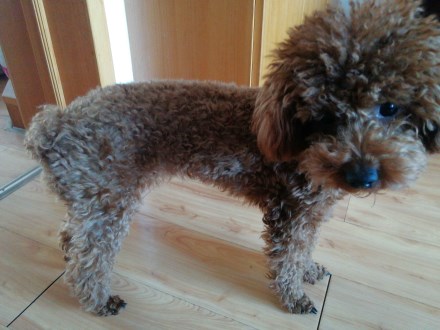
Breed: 7449-n000128-teddy